Maria Iovleva

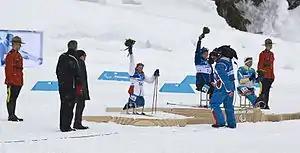
Women's 2.4km Pursuit Sitting Biathlon flower ceremony at the 2010 Paralympics. Olena Iurkovska of Ukraine (gold), Maria Iovleva of Russia (silver), Lyudmyla Pavlenko of Ukraine (bronze).

She won two medals in sitting biathlon, one of them gold and was on the gold medal team of women's cross-country relay. She is deaf and paralyzed. She lives in a home with twelve other disabled women, but she dreams of getting an apartment of her own due to her medal wins.